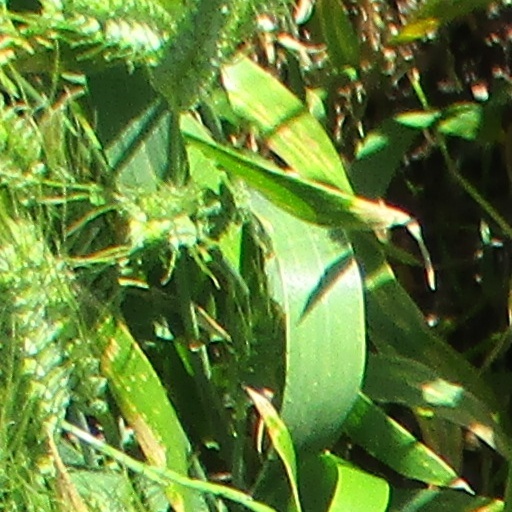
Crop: wheat